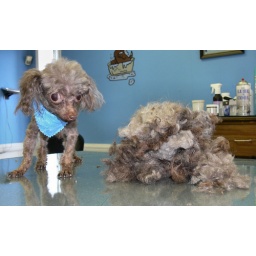
The Chihuahua after receiving a bath and haircut, had been one of 39 dogs rescued by police from a house.